Trochilus (crocodile bird)

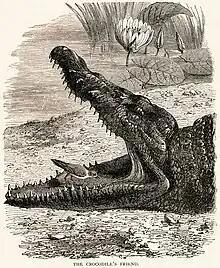
"The Crocodile's Friend" from Henry Scherren's "Popular Natural History" (1906)

The trochilus or trochilos (Greek: τροχίλος, "trokhílos" = "runner"), sometimes called the crocodile bird, is a legendary bird, first described by Herodotus, and later by Aristotle, Pliny, and Aelian, which was supposed to have enjoyed a symbiotic relationship with the Nile crocodile: it was said to pick leeches from the crocodile's throat by Herodotus, and to pick the crocodile's teeth by Aristotle. The trochilus has subsequently been spuriously identified with several bird species endemic to the Nile valley.